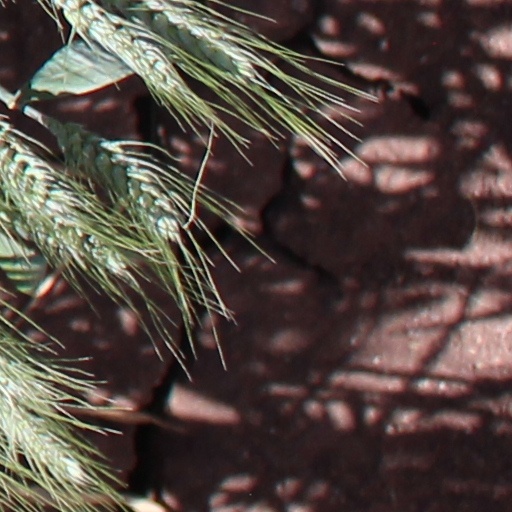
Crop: wheat